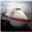
Label: airplane